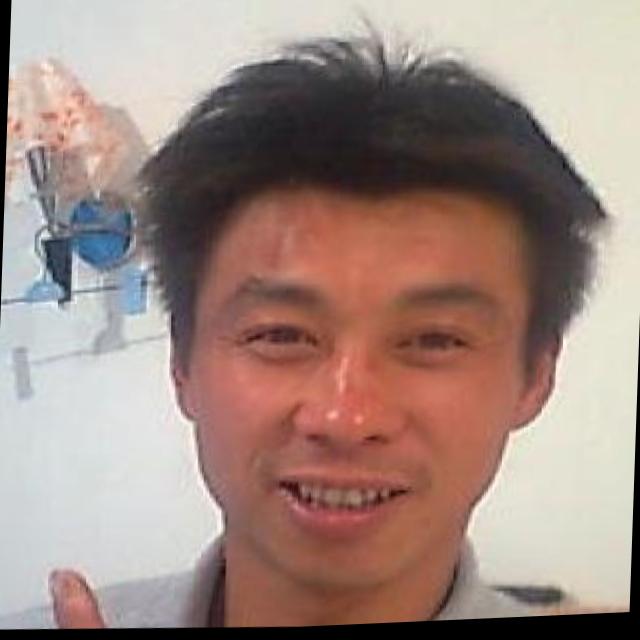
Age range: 21-44